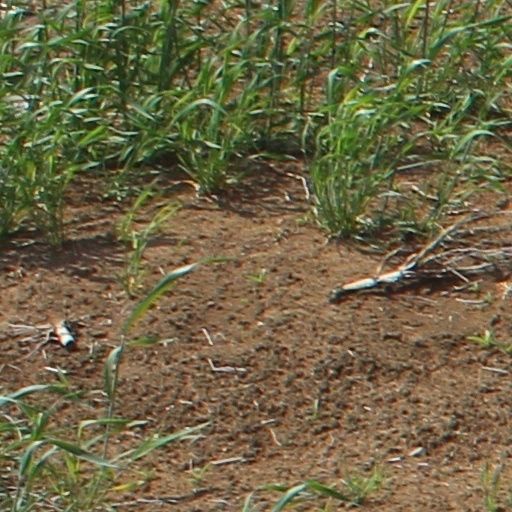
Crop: wheat